Oran fatwa

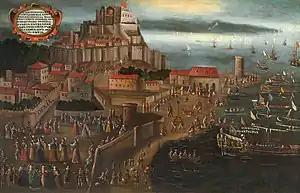
The opinion in the fatwa had a lasting impact in the Morisco community until their expulsion from Spain in 16091614, depicted in "The Expulsion at the Port of Denia" by Vicente Mostre, 1613.

Prior to the completion of the Reconquista, the defeated Muslims were generally given freedom of religion as terms of their surrender. For example, the Treaty of Granada, which governed the surrender of the emirate, guaranteed a set of rights to the conquered Muslims, including religious tolerance and fair treatment, in return for their capitulation. The increasing occurrences of forced conversion triggered a series of Muslim rebellions in Granada (1499–1501). The rebellions were suppressed, and afterwards the Muslims in Granada were no longer given the rights that had been provided to them by the Treaty of Granada. They were given the choice to remain and accept baptism, to reject baptism and be enslaved or killed, or to be exiled. The option of exile was often not feasible in practice because of the difficulty in uprooting one's family and making the journey to Muslim lands in North Africa, the inability to pay the fee required by the authorities for safe passage, and the general tendency by the authorities to discourage and hinder such an exodus.